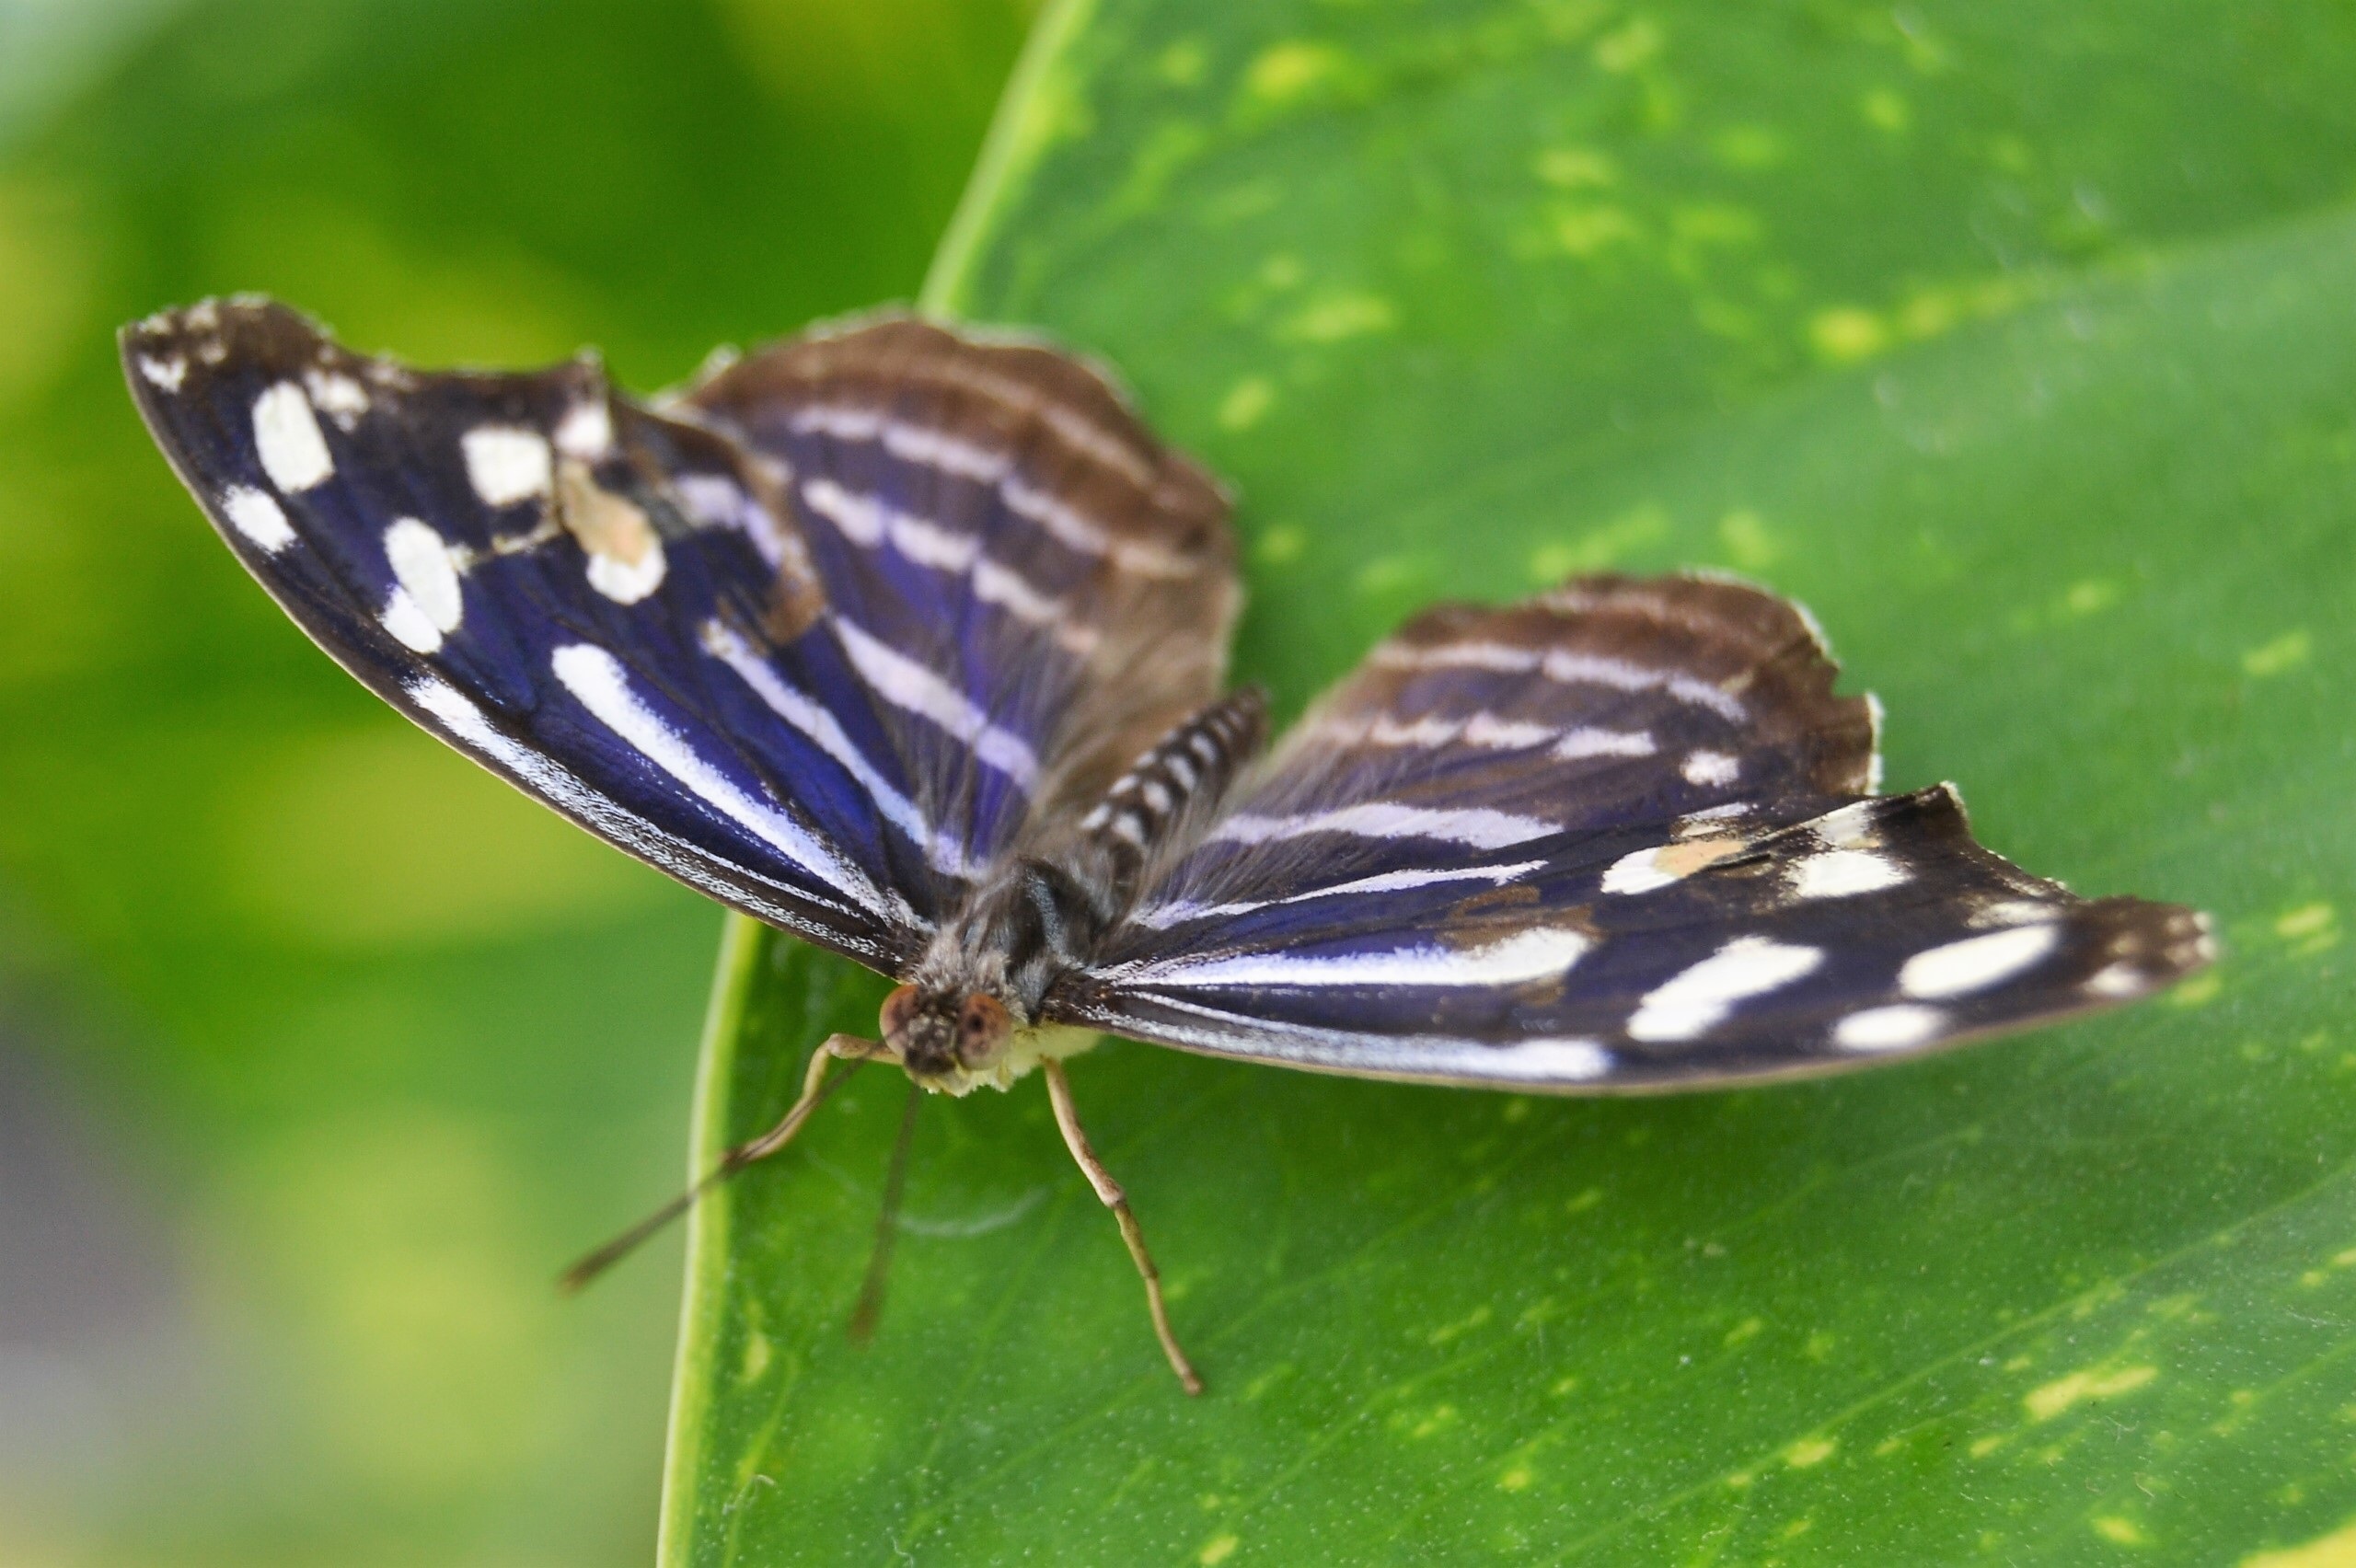
wing, flower, insect, butterfly, garden, fauna, invertebrate, wings, macro photography, arthropod, moths and butterflies, lycaenid, brush footed butterfly